Riyue Mountain

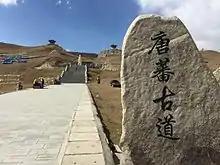
Princess Wencheng statue on Riyue Mountain

Riyue Mountain, known in Tibetan as Nyima Dawa La, is actually a mountain pass situated in Huangyuan County, Xining, Qinghai Province, China. The mountain pass is above sea level and separates the Qinghai Lake endorheic basin from the Huangshui River basin, a tributary of the Yellow River. The Daotang River flows west from the pass into Qinghai Lake. The pass separates Qinghai Province into a pastoral zone in the west and an agricultural zone in the east.